Cezary Balicki

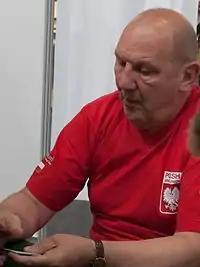

Cezary Jacek Balicki (born 5 August 1958) is a Polish bridge and chess player. After 2014 competition, he ranked 17th among Grand Masters by World Bridge Federation (WBF) masterpoints, five places ahead of his longtime partner Adam Żmudziński. They ranked 26–27th among more than 100 all-time Grand Masters by placing points that do not decay over time. Balicki also holds the chess title of FIDE Master (FM).